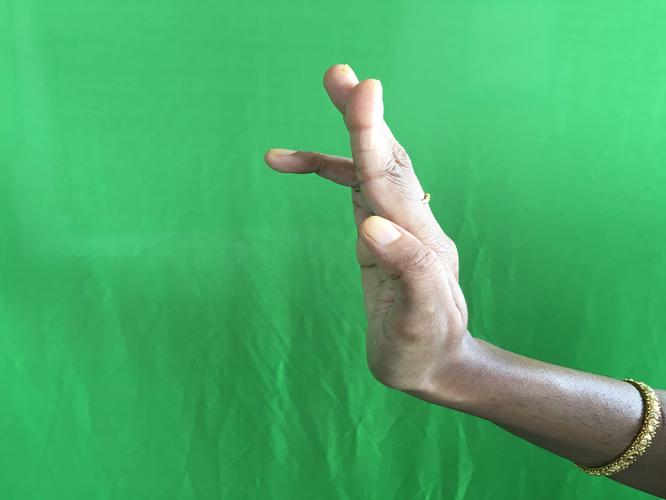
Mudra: Tripathaka
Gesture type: single_hand